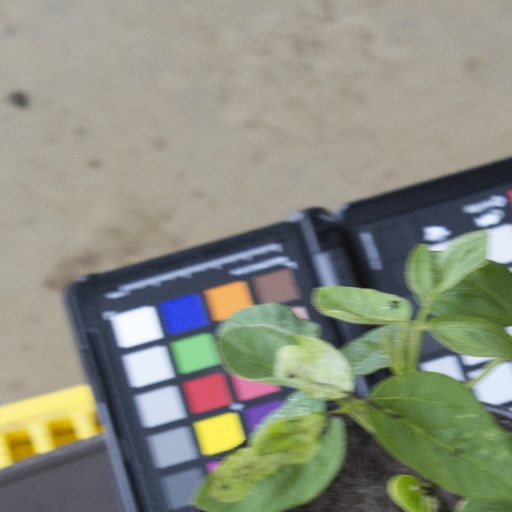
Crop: soybean